Law enforcement in Canada

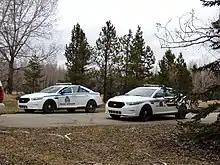
An example of tiered policing in Alberta: a municipal peace officer attending a call for service alongside an officer from a regional RCMP detachment.

Almost every province and territory in Canada maintains a sheriffs service, although their role and powers vary between jurisdictions. In most provinces and all three territories, sheriffs are limited to providing courtroom security, enforcing court orders, and transporting offenders to and from court. In Quebec, sheriffs have no security function and are instead limited to enforcing court orders and selecting juries. Since 2006, the province of Alberta has gradually expanded the mandate and powers of its sheriffs service, which now maintains a highway patrol, a criminal investigations unit, and provides legislative security to the Legislative Assembly of Alberta. Ontario is the only province or territory in Canada that does not maintain a sheriffs service — instead, court security and prisoner transport duties are handled by local police services, and the enforcement of court orders is the responsibility of the Superior Court of Justice Enforcement Office, which was named and is still sometimes referred to as the sheriff's office.